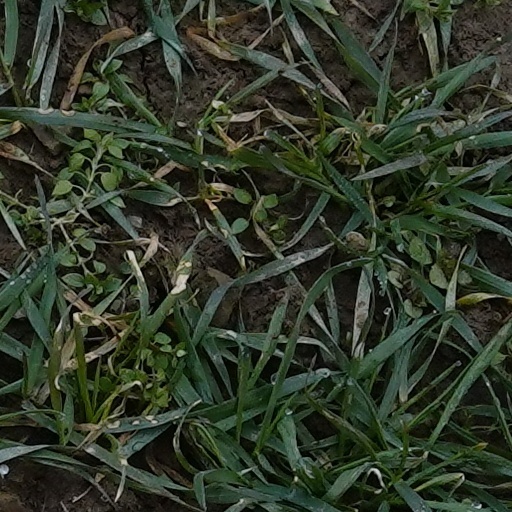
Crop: wheat